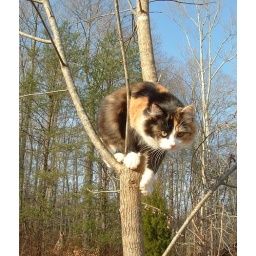
my friend's cat in a tree